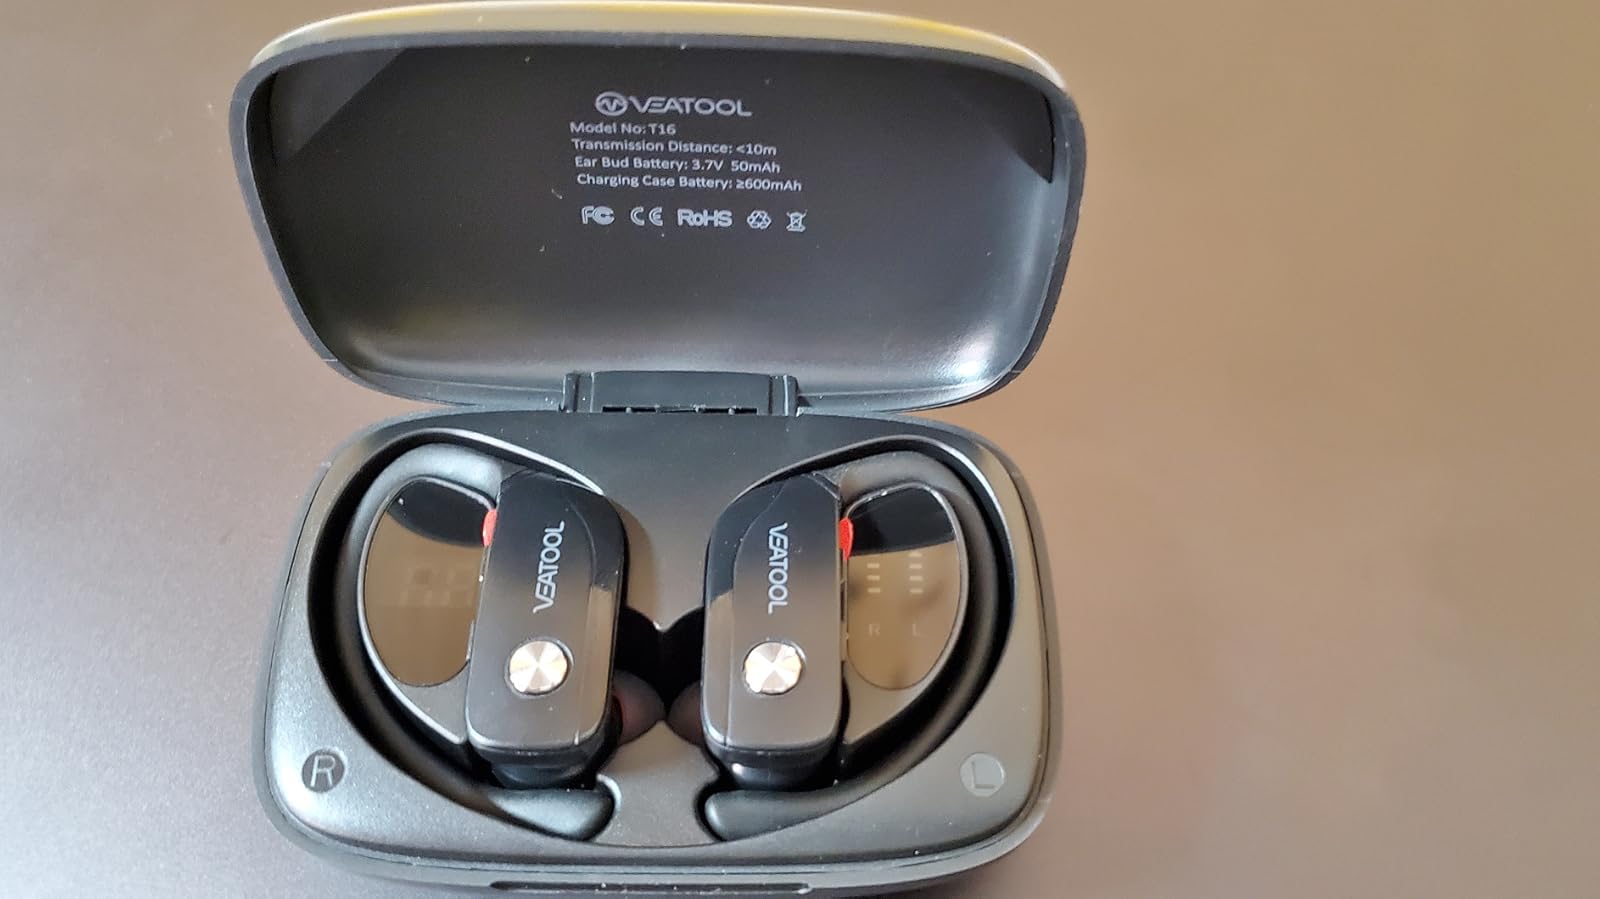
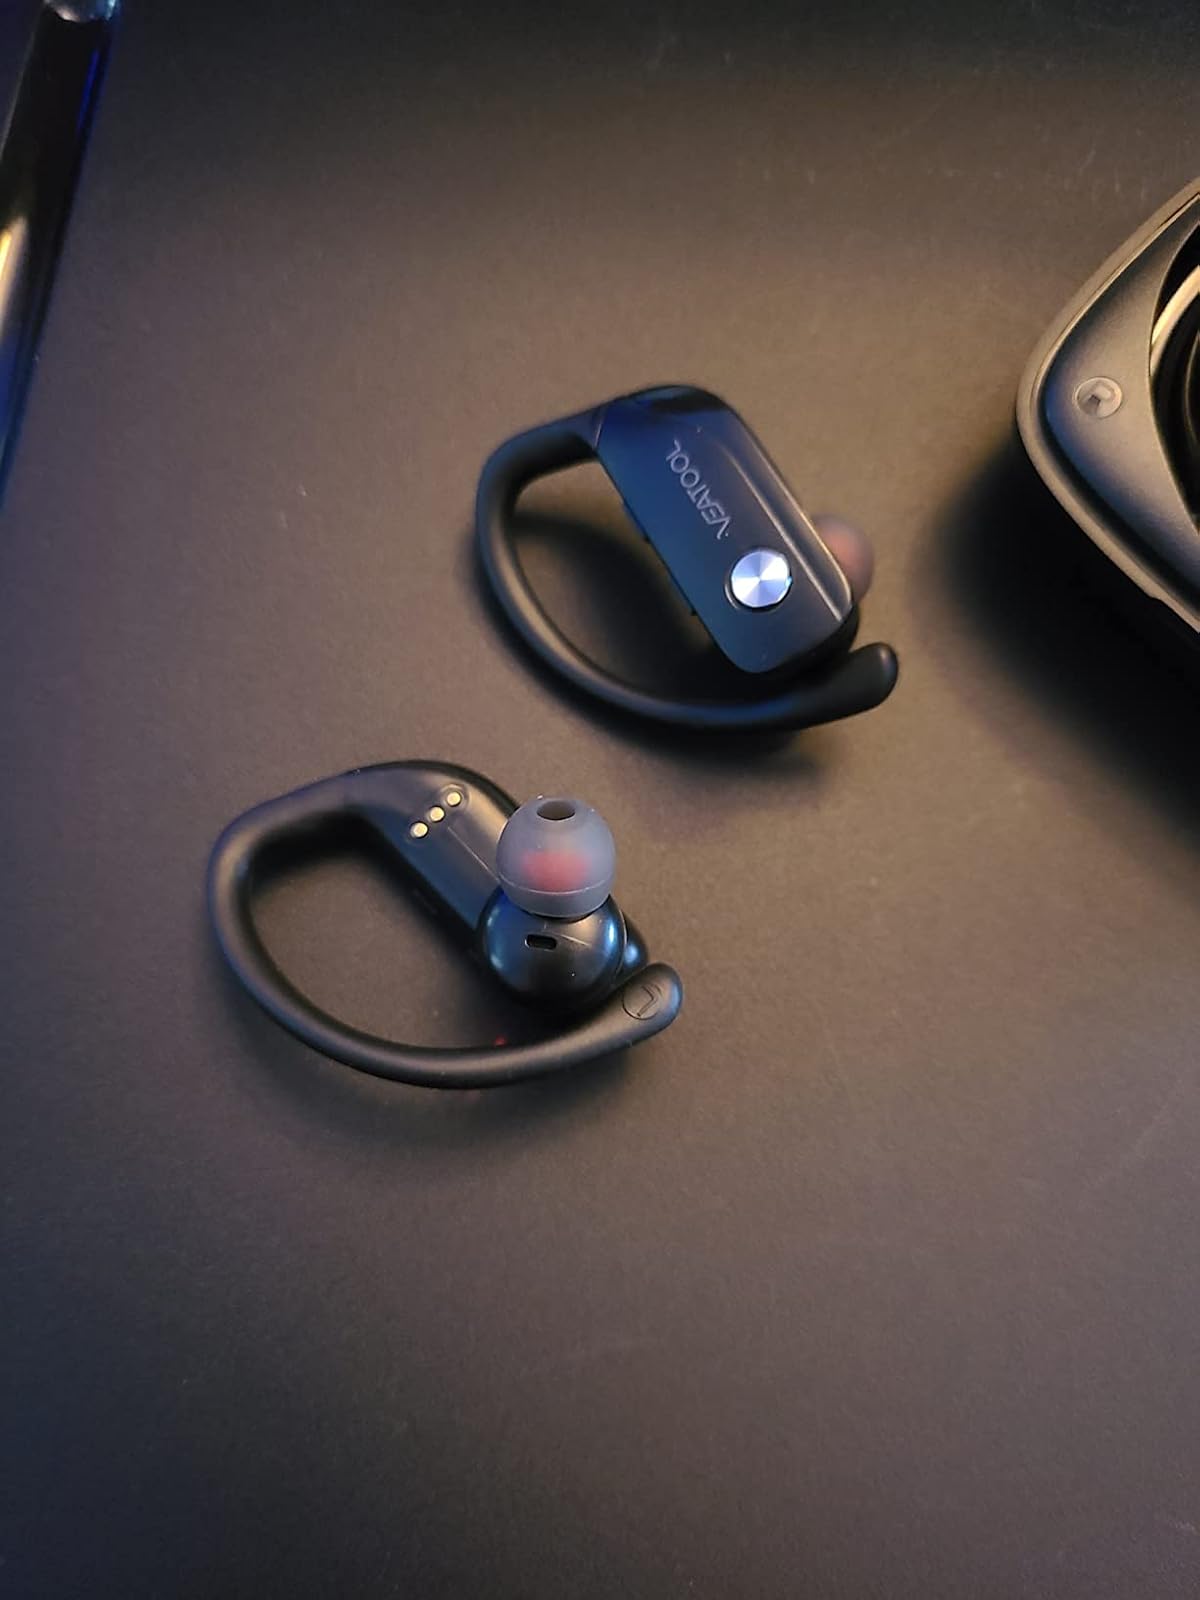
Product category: earbuds
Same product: yes